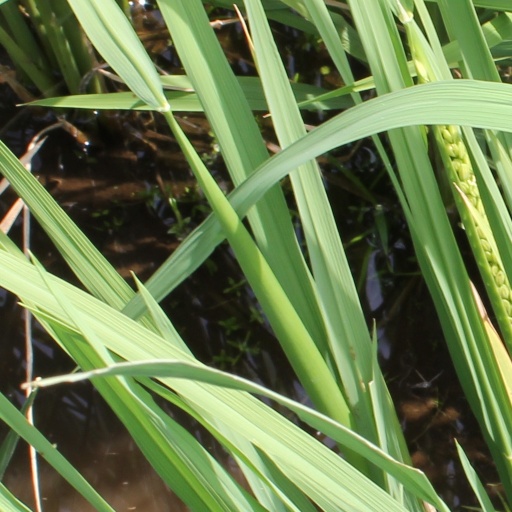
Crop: rice